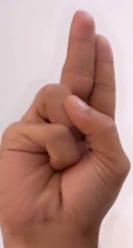
ASL sign: U